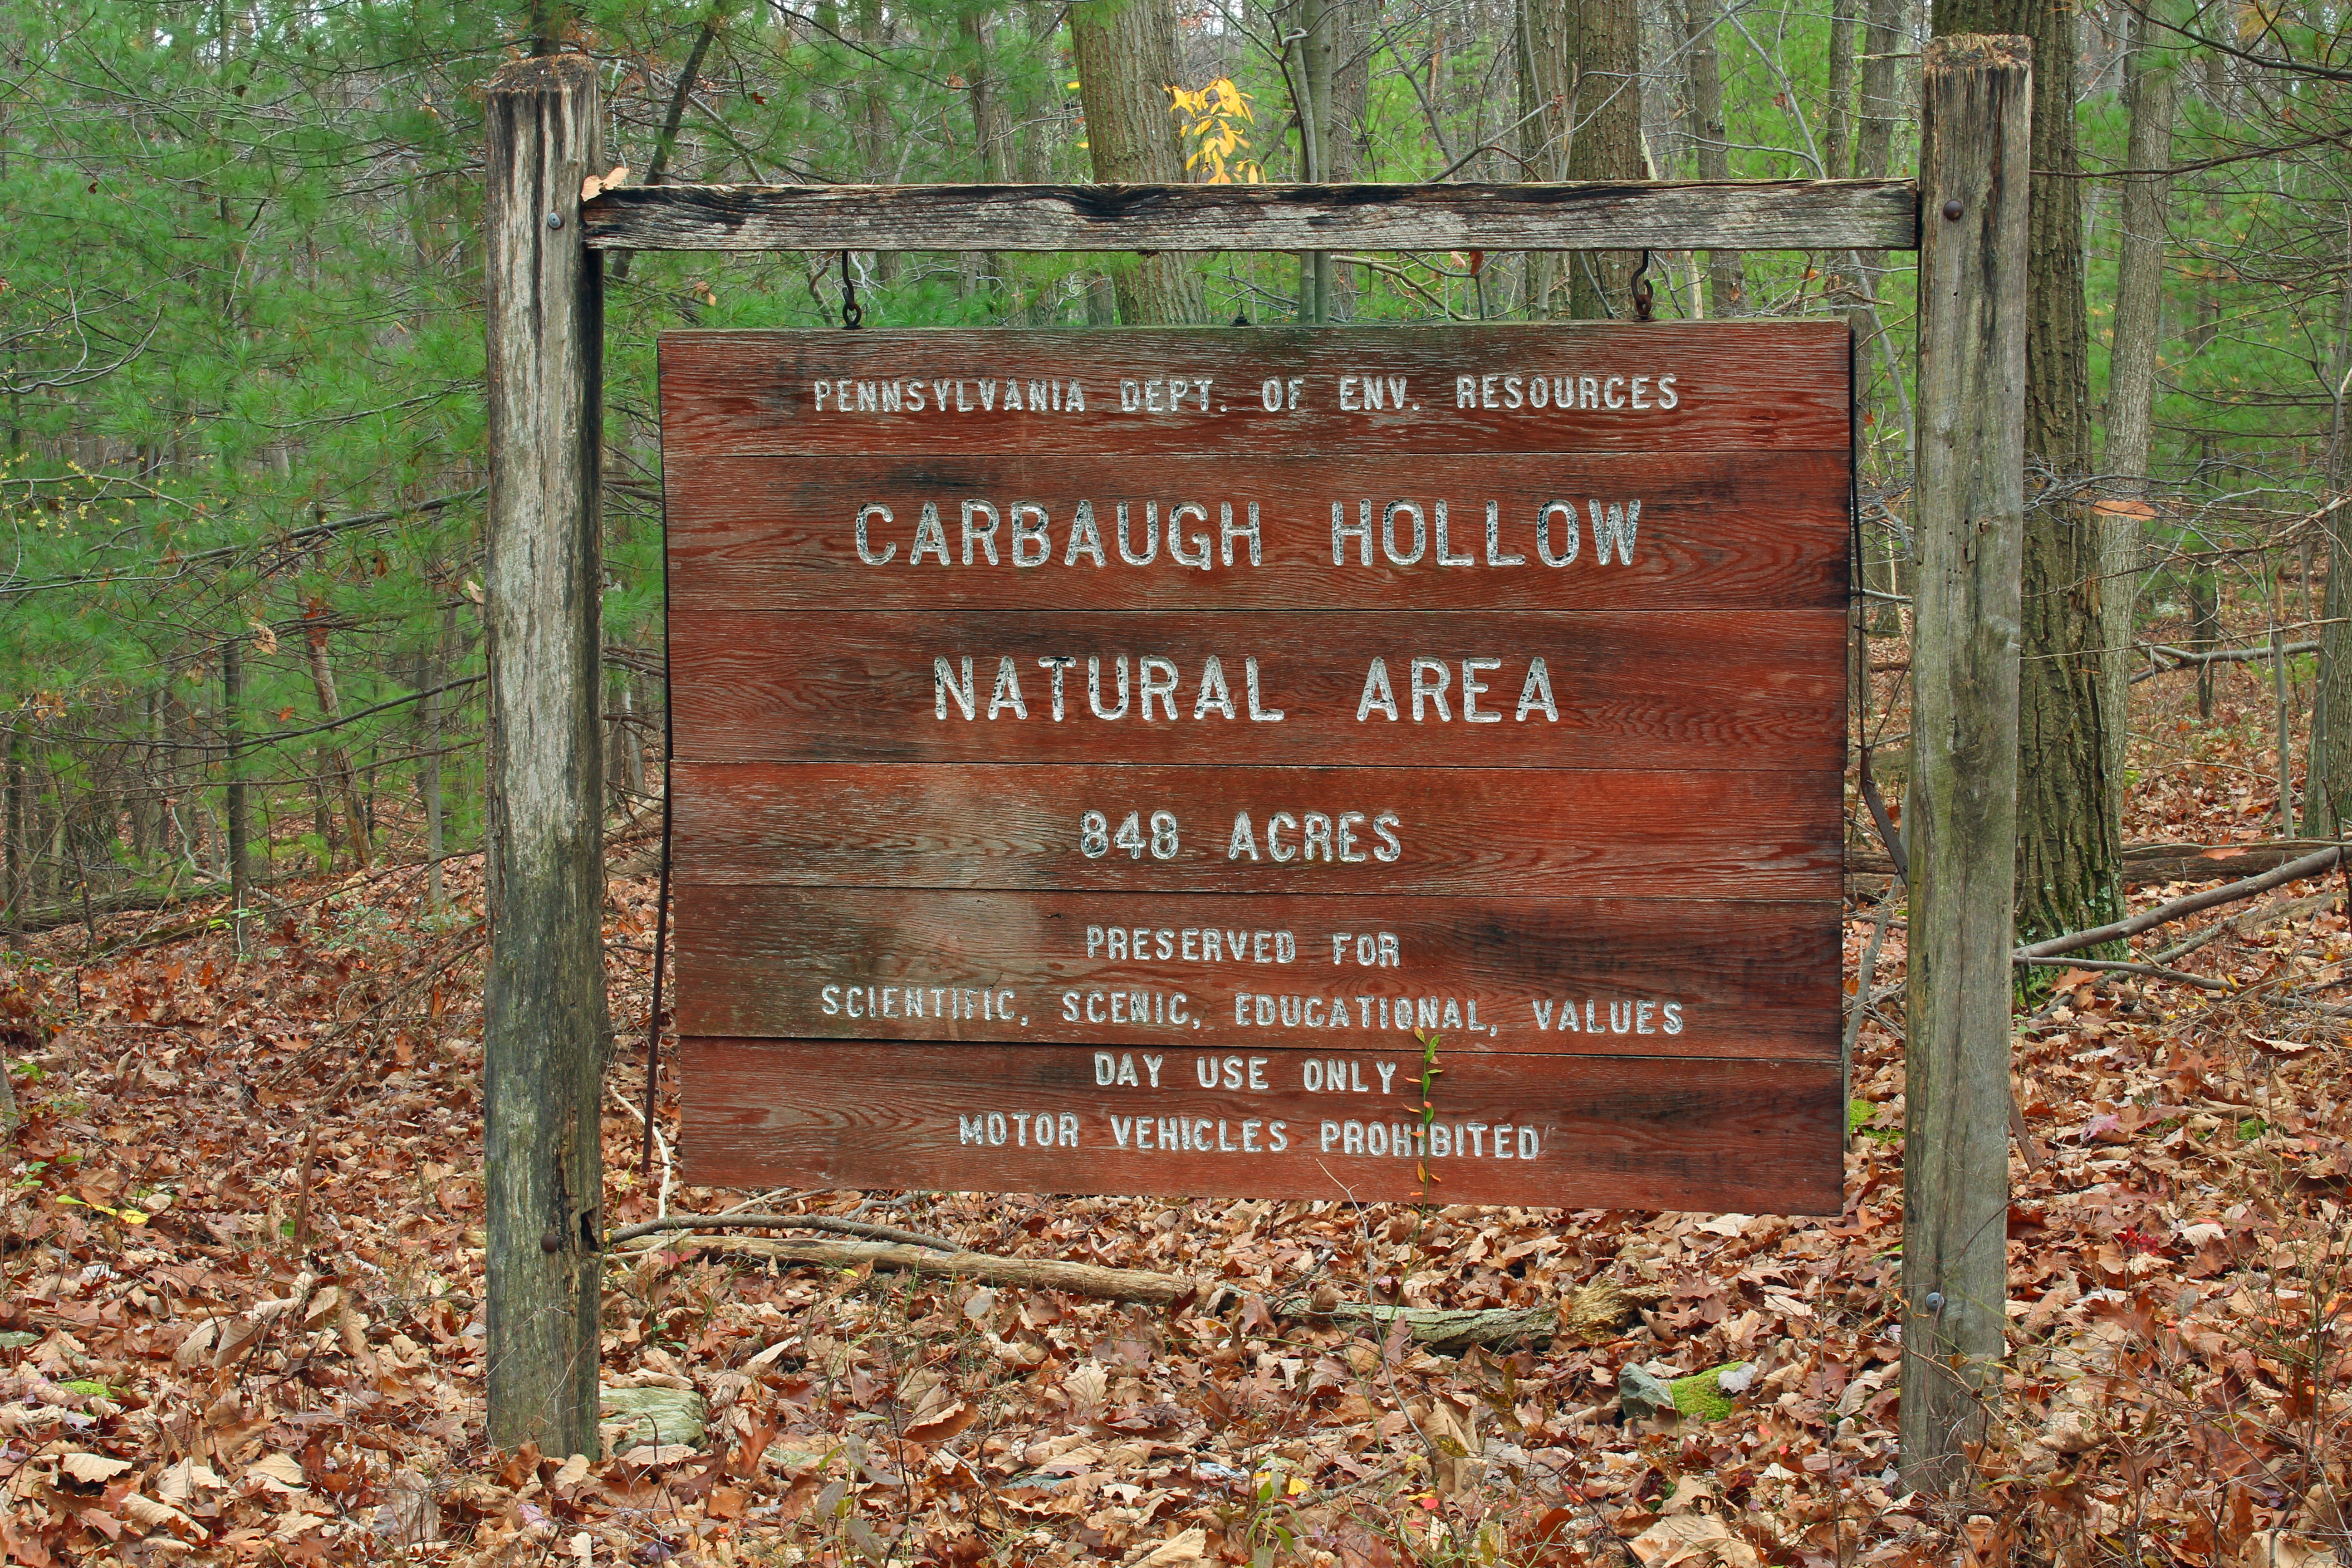
tree, forest, wood, hiking, trail, sign, autumn, cemetery, trees, grave, memorial, creativecommons, whitepines, easternwhitepines, pennsylvania, leaflitter, adamscounty, michauxstateforest, carbaughrunnaturalarea, woodland, habitat, natural environment